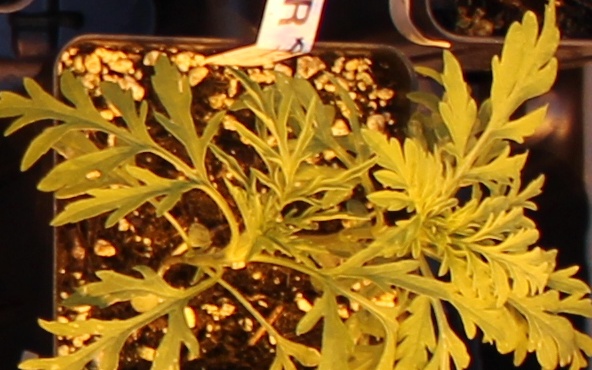
Label: Ragweed